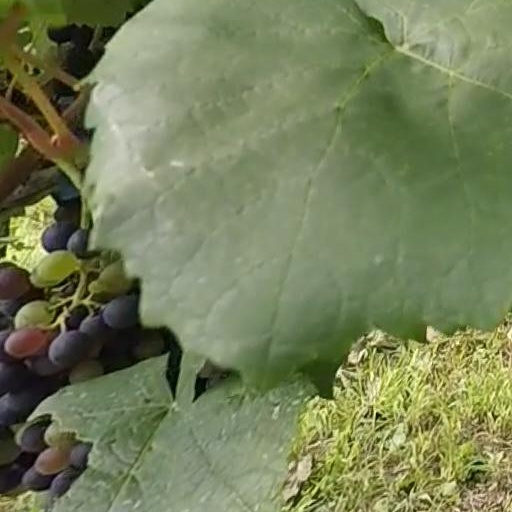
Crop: grape